Whirlpool Galaxy

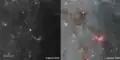
Supernova impostor AT2019abn, imaged by the Hubble Space Telescope

On 22 January 2019, a supernova impostor, designated AT 2019abn, was discovered in Messier 51. The transient was later identified as a luminous red nova. The progenitor star was detected in archival Spitzer Space Telescope infrared images. No object could be seen at the position of the transient in archival Hubble images, indicating that the progenitor star was heavily obstructed by interstellar dust. 2019abn peaked at magnitude 17, reaching an intrinsic brightness of formula_1.